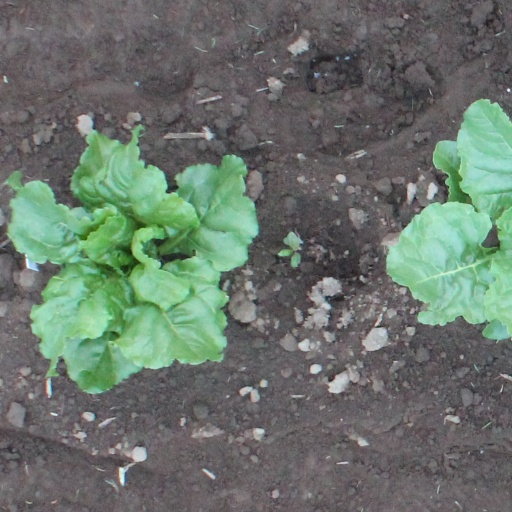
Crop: sugar beet